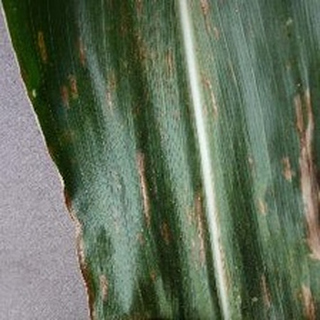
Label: corn_gray_leaf_spot